Jacob Baart de la Faille

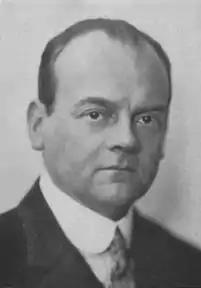
Baart de la Faille

Jacob Baart de la Faille (1 June 1886 – 7 August 1959) compiled the first "catalogue raisonné" of the work of Vincent van Gogh, published in 1928. The catalogue was revised and republished by an editorial committee in 1970, and this version is considered to be the definitive catalogue of van Gogh's work.